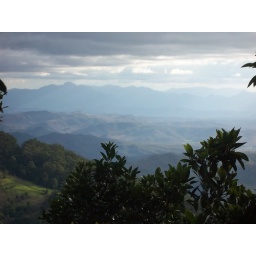
This was taken 30m above the ground up a tree in the rainforest south of Brisbane